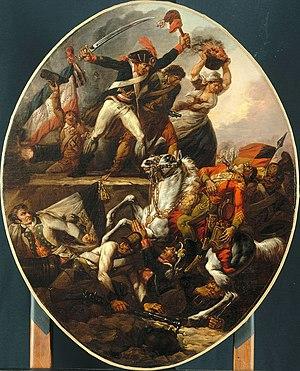
Huile sur toile conservée au Palais des Beaux-Arts de Lille.
Le siège de Lille de 1792 eut lieu du 29 septembre au 8 octobre 1792.